United Nations Security Council Resolution 713

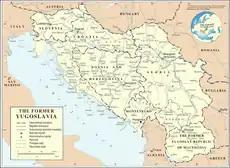
Yugoslavia

United Nations Security Council resolution 713, adopted unanimously on 25 September 1991, after receiving representations from a number of Member States and commending the efforts of the European Community in the region, the Council decided to impose, under Chapter VII, an arms embargo on the Socialist Federal Republic of Yugoslavia, in light of the outbreak of fighting in the country. Resolution 713 was the first resolution that concerned the breakup of Yugoslavia.